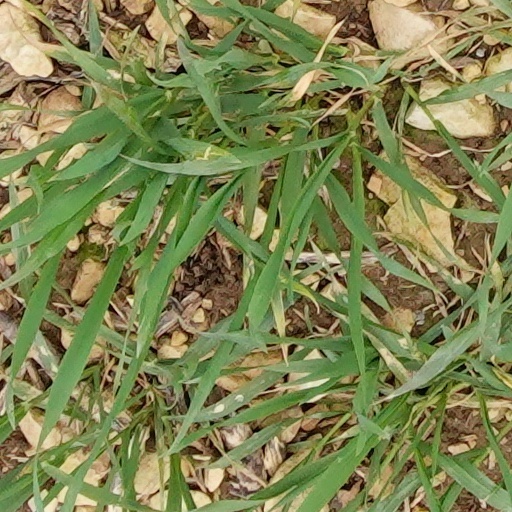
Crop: wheat